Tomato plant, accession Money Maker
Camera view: tilt-top (135 deg); turntable rotation: 300 degrees
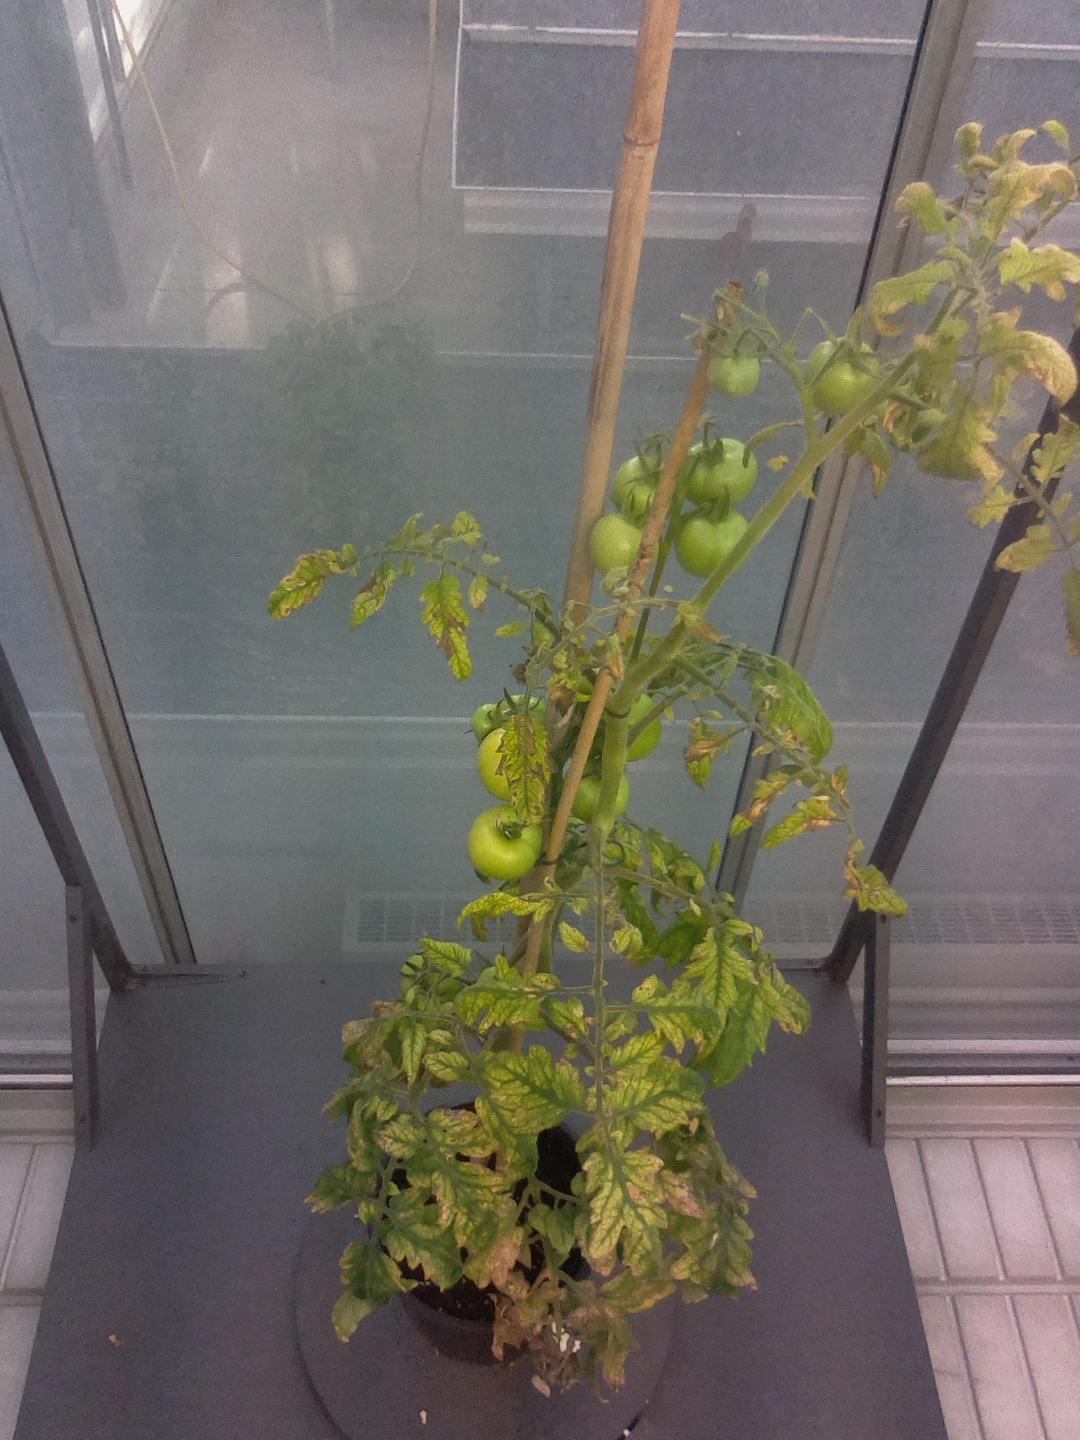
BBCH growth stage 78: 80% -90% of final fruit size